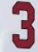
Number: 3